Blankenburg railway station

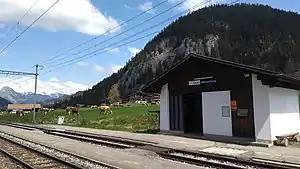
The station platform in 2019

Blankenburg railway station is a railway station in the municipality of Zweisimmen, in the Swiss canton of Bern. It is an intermediate stop on the Montreux–Lenk im Simmental line of the Montreux Oberland Bernois Railway.